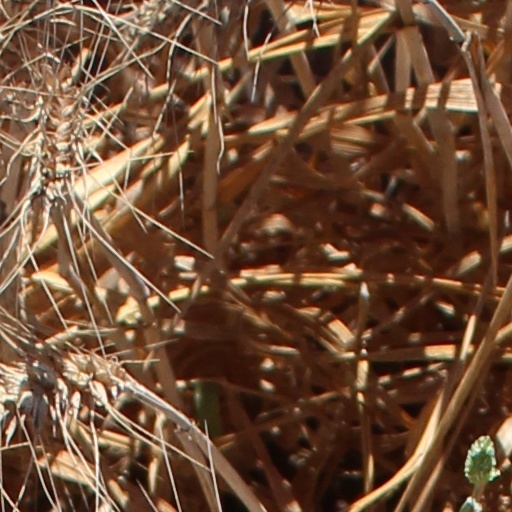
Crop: wheat